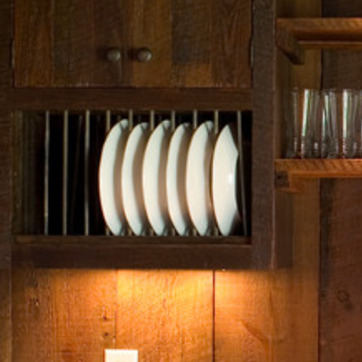
Material: ceramic